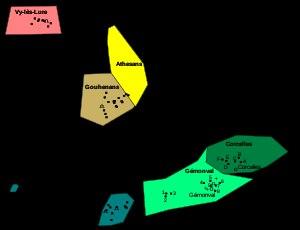
Les houillères de Vy-lès-Lure sont un site d'extraction minière de l'est de la France, en Haute-Saône, au hameau de La Grange du Vau situé entre les communes de Vy-lès-Lure et de Mollans. Elles ont connu deux périodes d'activité, la première entre 1826 et 1905 avec l'accord d'une concession en 1842, la seconde dans les années 1940 par le Bureau de recherches géologiques et géophysiques. Sa houille keupérienne a servi principalement au fonctionnement des chaudières utilisées dans la concentration de la saumure des salines locales, en particulier celle de Gouhenans, propriétaire de la concession de Vy-lès-Lure entre 1879 et 1925.
Les houillères et saline de Saulnot sont des mines de charbon et de sel gemme appartenant au bassin keupérien situé dans le département de la Haute-Saône, en Bourgogne-Franche-Comté dans l'est de la France. Elles sont exploitées sur le territoire des communes de Saulnot et Corcelles de 1589 à 1921 pour le charbon et du XIIᵉ siècle à 1826 pour le sel. L'exploitation du charbon sur place pour l'évaporation de la saumure dans des fours conçus par Heinrich Schickhardt permet à la compagnie de faire diminuer le coût de revient du sel.
Les houillères de Gémonval sont des mines situées dans l'est de la France, à la limite de la Haute-Saône et du Doubs. Elles ont connu deux périodes d'activité, la première entre 1826 et 1847 avec l'accord d'une concession, la seconde dans les années 1940 par le Bureau de recherches géologiques et géophysiques. Ces deux périodes sont entrecoupées par des tentatives de relance. Cette mine connaît dans les années 1830 une importante spéculation boursière. La houille keupérienne de Gémonval a servi principalement au fonctionnement des chaudières utilisées pour la concentration de la saumure des salines locales, principalement celle de Mélecey, mais aussi dans les forges voisines. Les mines commercialisent également la pyrite issue du lavage du charbon pour l'industrie chimique.